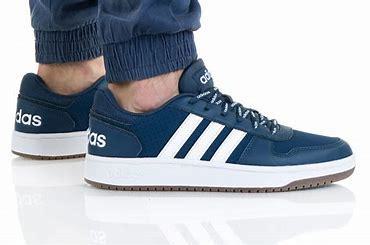
Brand: Adidas
Model: Hoops 2